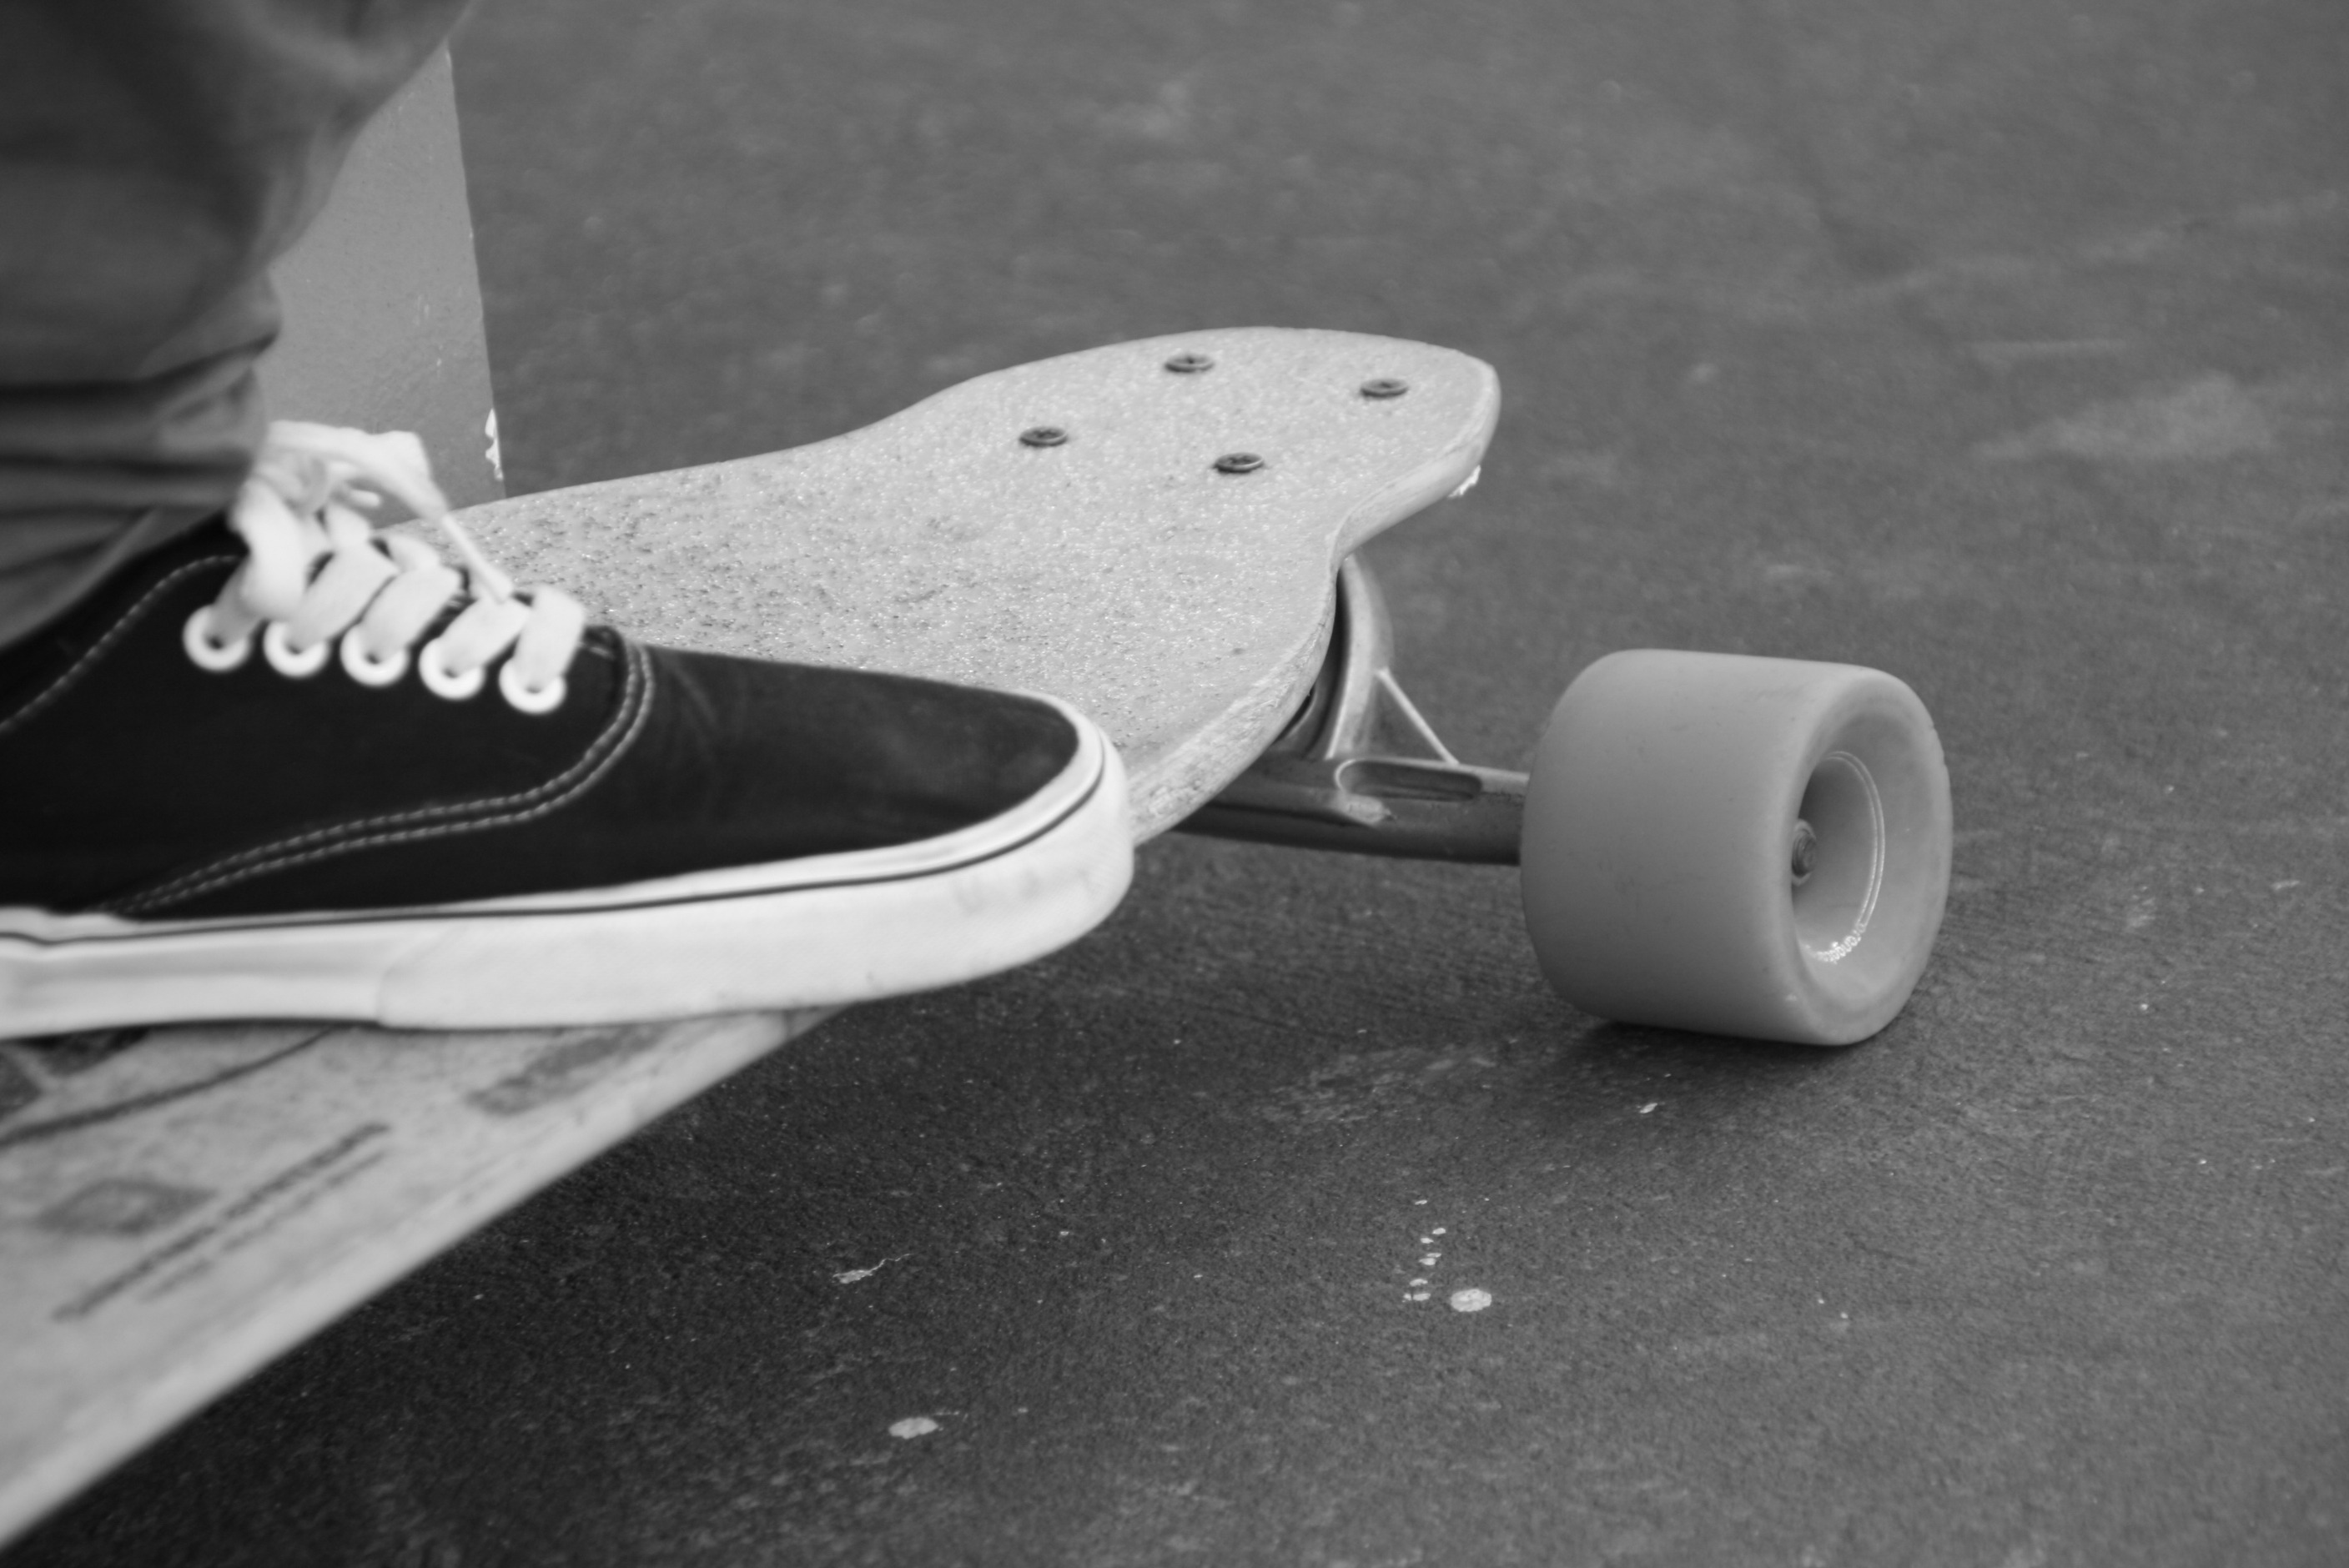
table, shoe, black and white, white, wheel, skateboard, leg, black, monochrome, sports equipment, longboard, sneakers, footwear, monochrome photography, skateboarding equipment and supplies